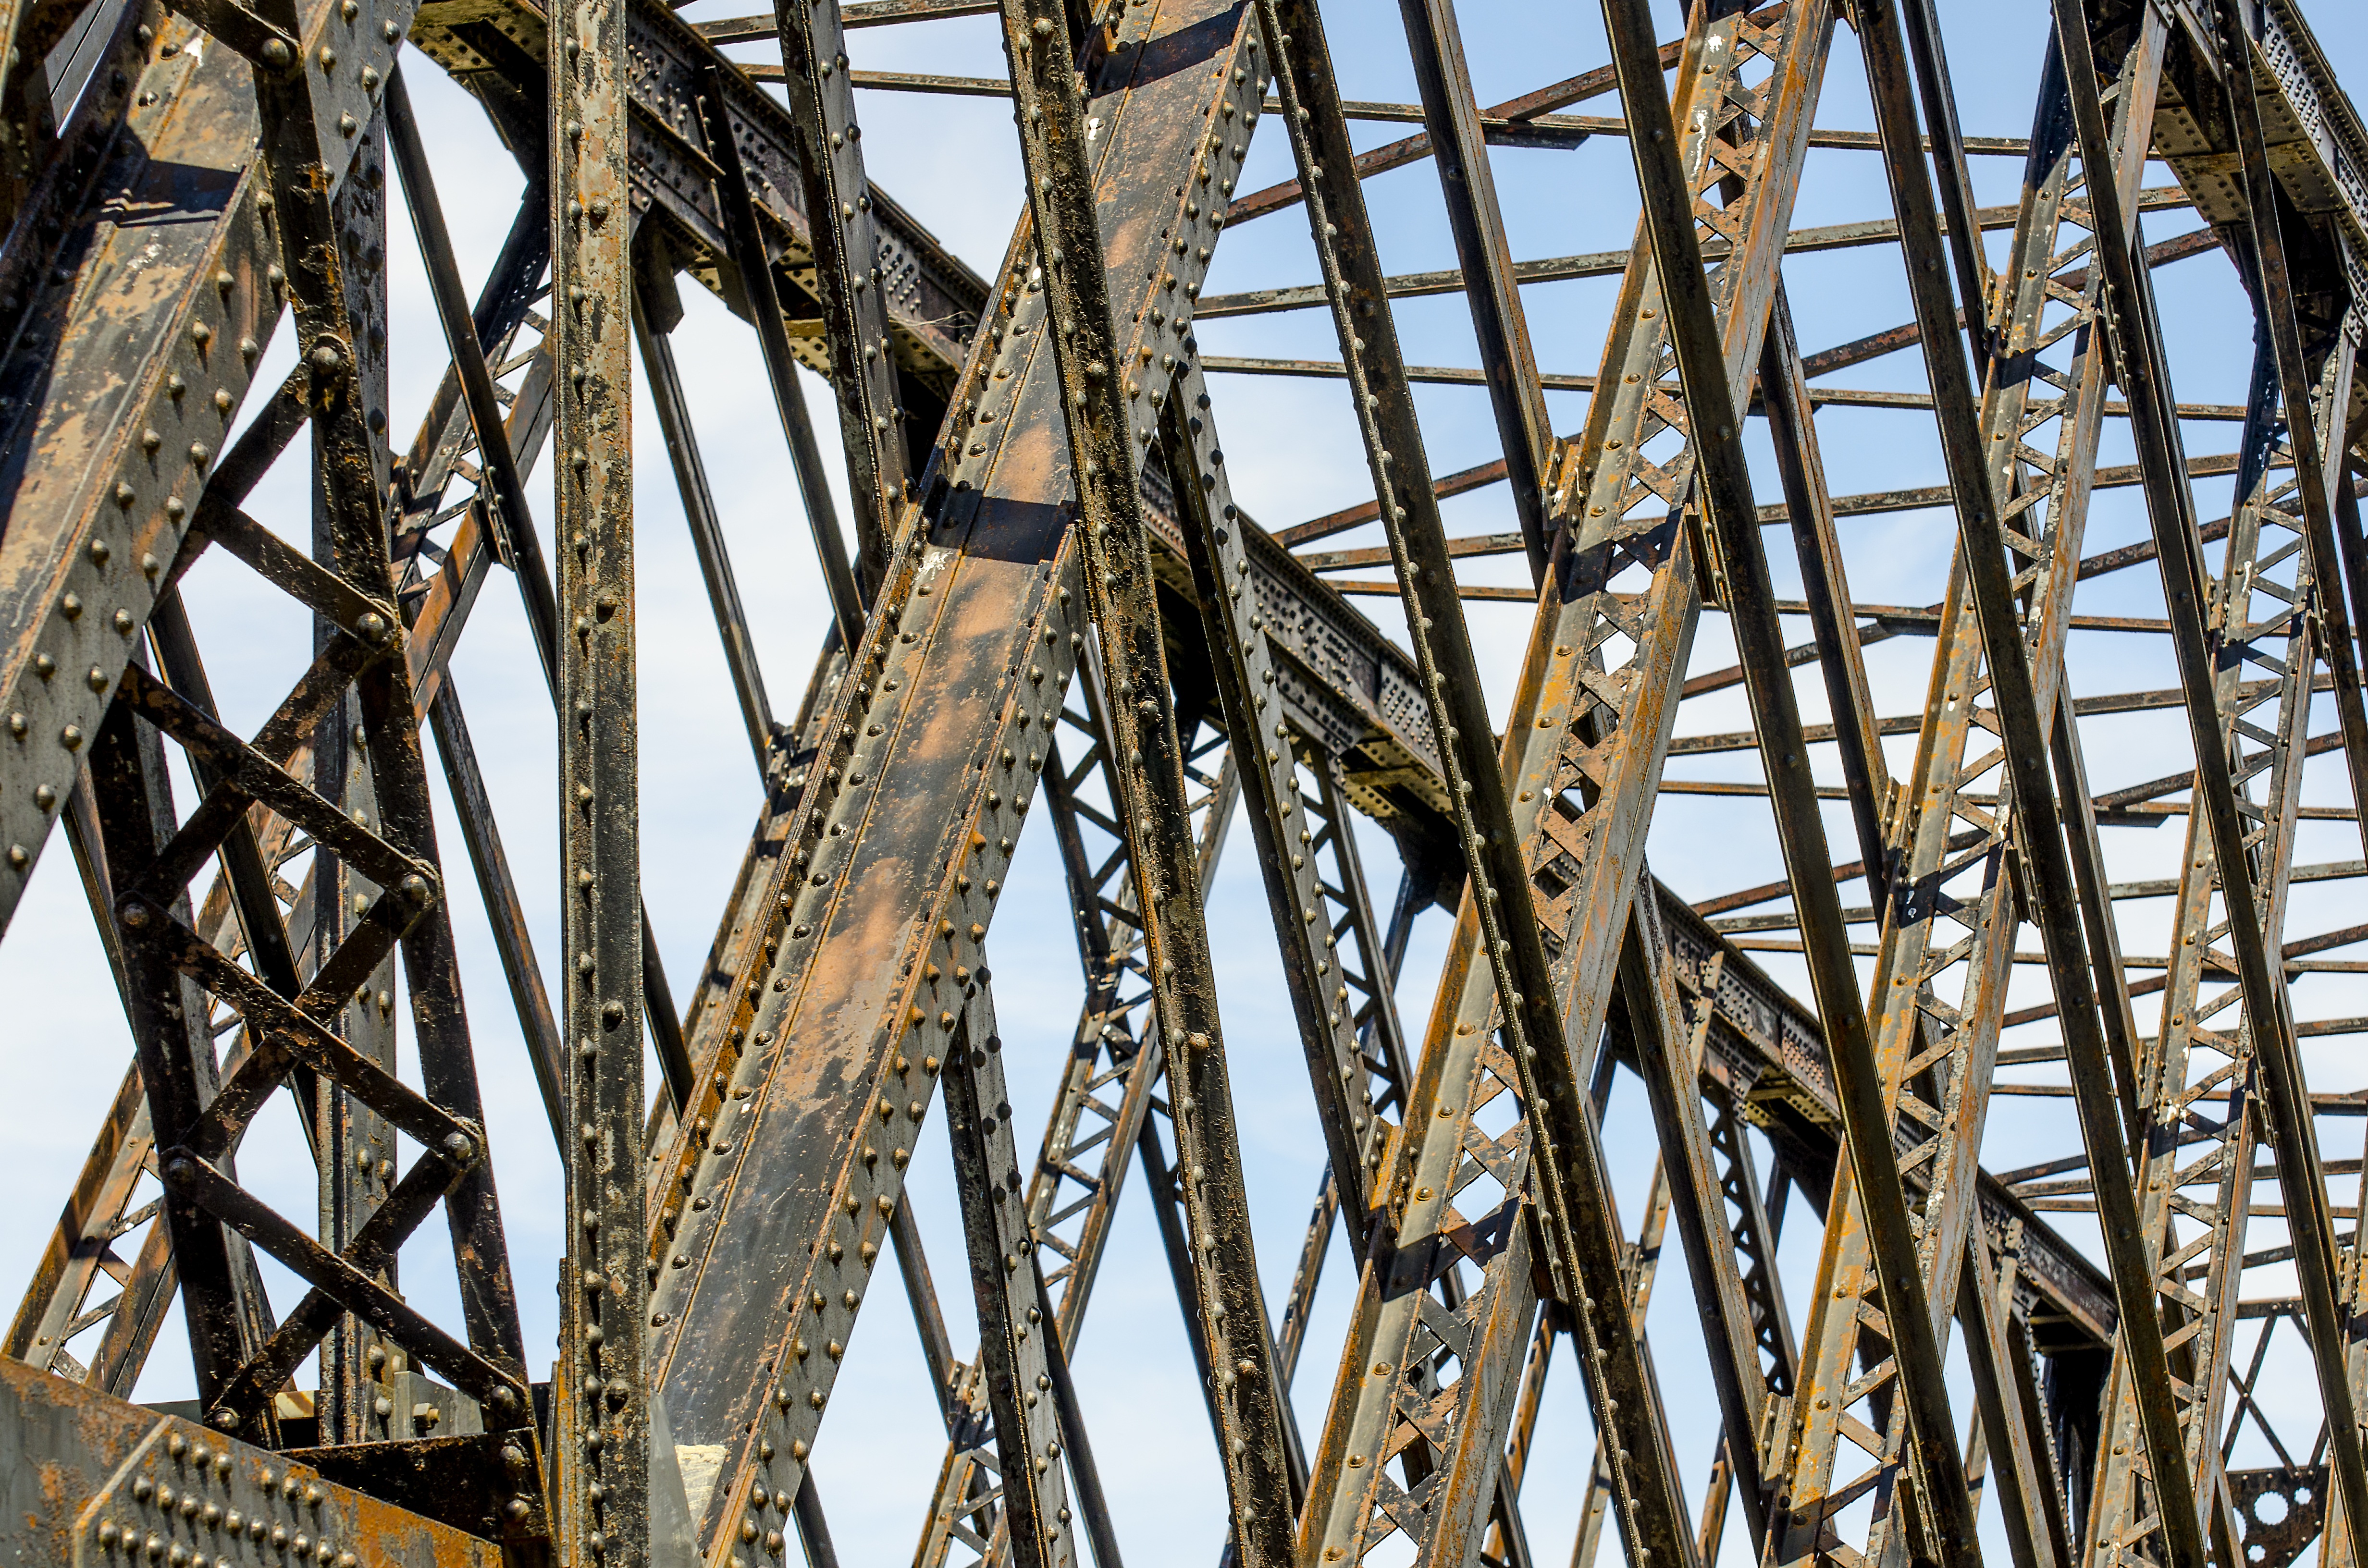
tree, branch, abstract, wood, railway, railroad, bridge, rail, train, transportation, industrial, industry, twig, locomotive, iron, train tracks, railroad tracks